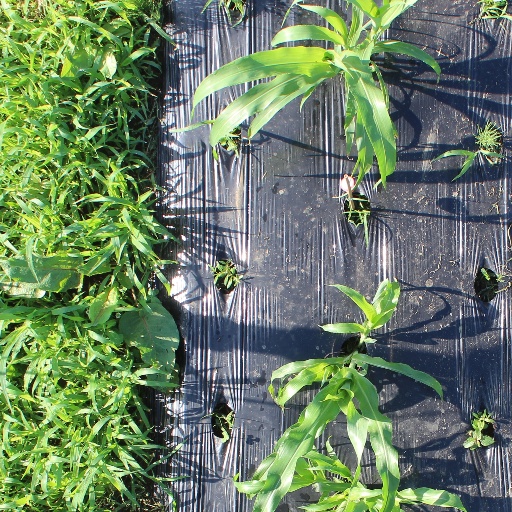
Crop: sorghum